Question: Please indicate a possible affordance area of the knife that can be used for holding
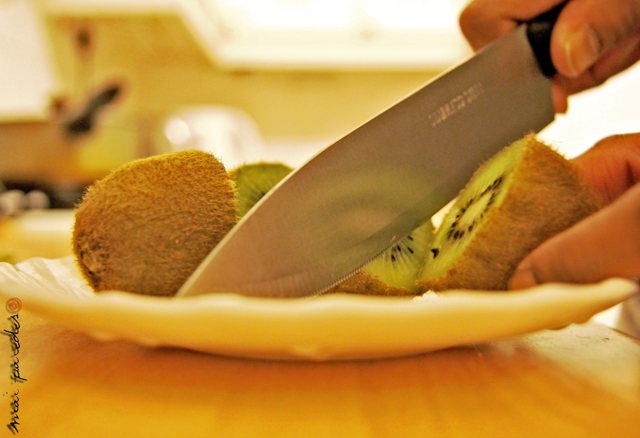
Answer: [513, 0, 640, 90]